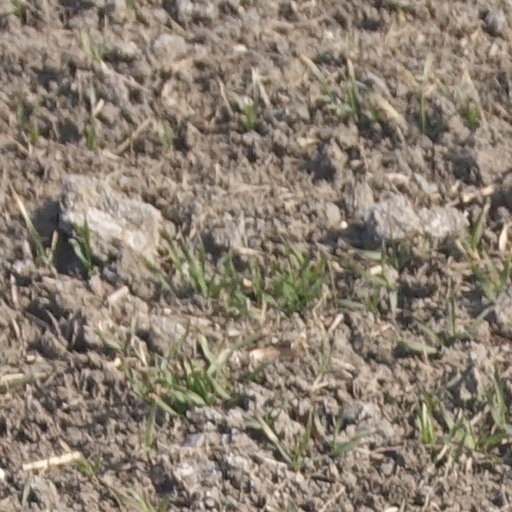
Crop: wheat